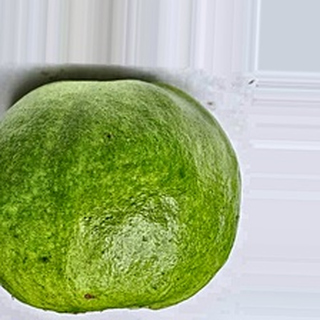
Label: healthy_guava